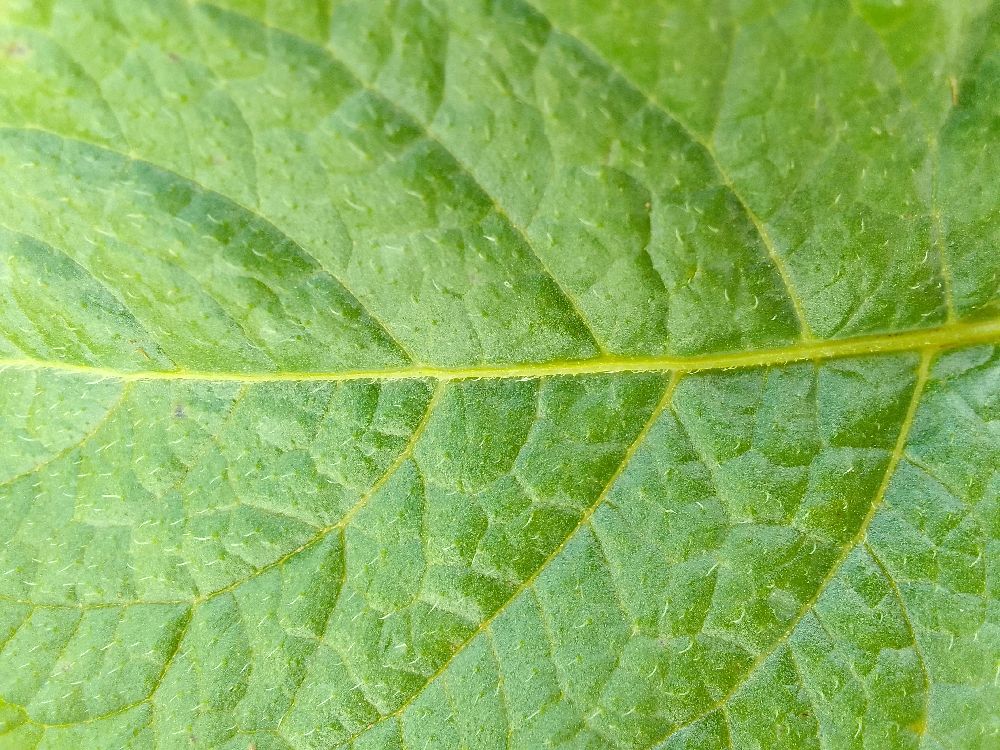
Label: Healthy